Kowloon Walled City

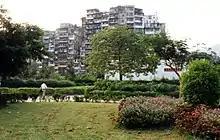
One of the outer edges in 1991

The city also underwent massive construction during the 1960s, with developers building new modular structures above older ones. The city became extremely densely populated and "a world unto its own", an enclave, with over 33,000 people in 300 buildings occupying little more than . As a result, the city reached its maximum size by the late 1970s and early 1980s; a height restriction of 13 to 14 stories had been imposed on the city due to the flight path of planes heading toward Kai Tak Airport. As well as limiting building height, the proximity of the airport subjected residents to serious noise pollution. Eight municipal pipes provided water to the entire structure, although more could have come from wells. A few of the streets were illuminated by fluorescent lights, as sunlight rarely reached the lower levels due to the outstanding disregard to air rights within the city. Although the rampant crime of earlier decades diminished in later years, the walled city was still known for its high number of unlicensed doctors and dentists who could operate there without threat of prosecution.